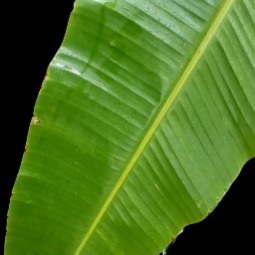
Label: Healthy